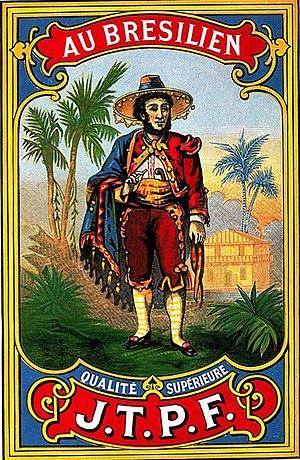
Étiquette de bobine de fil Jean Thiriez Père et Fils
La famille Thiriez est l’une des dynasties textiles de la région fondatrice d’un empire de l’industrie, comprenant principalement des filatures de coton, qui connut son apogée de la fin du XIXᵉ siècle jusqu’aux années 1970 avant de décliner et de disparaître à la fin du XXᵉ siècle.